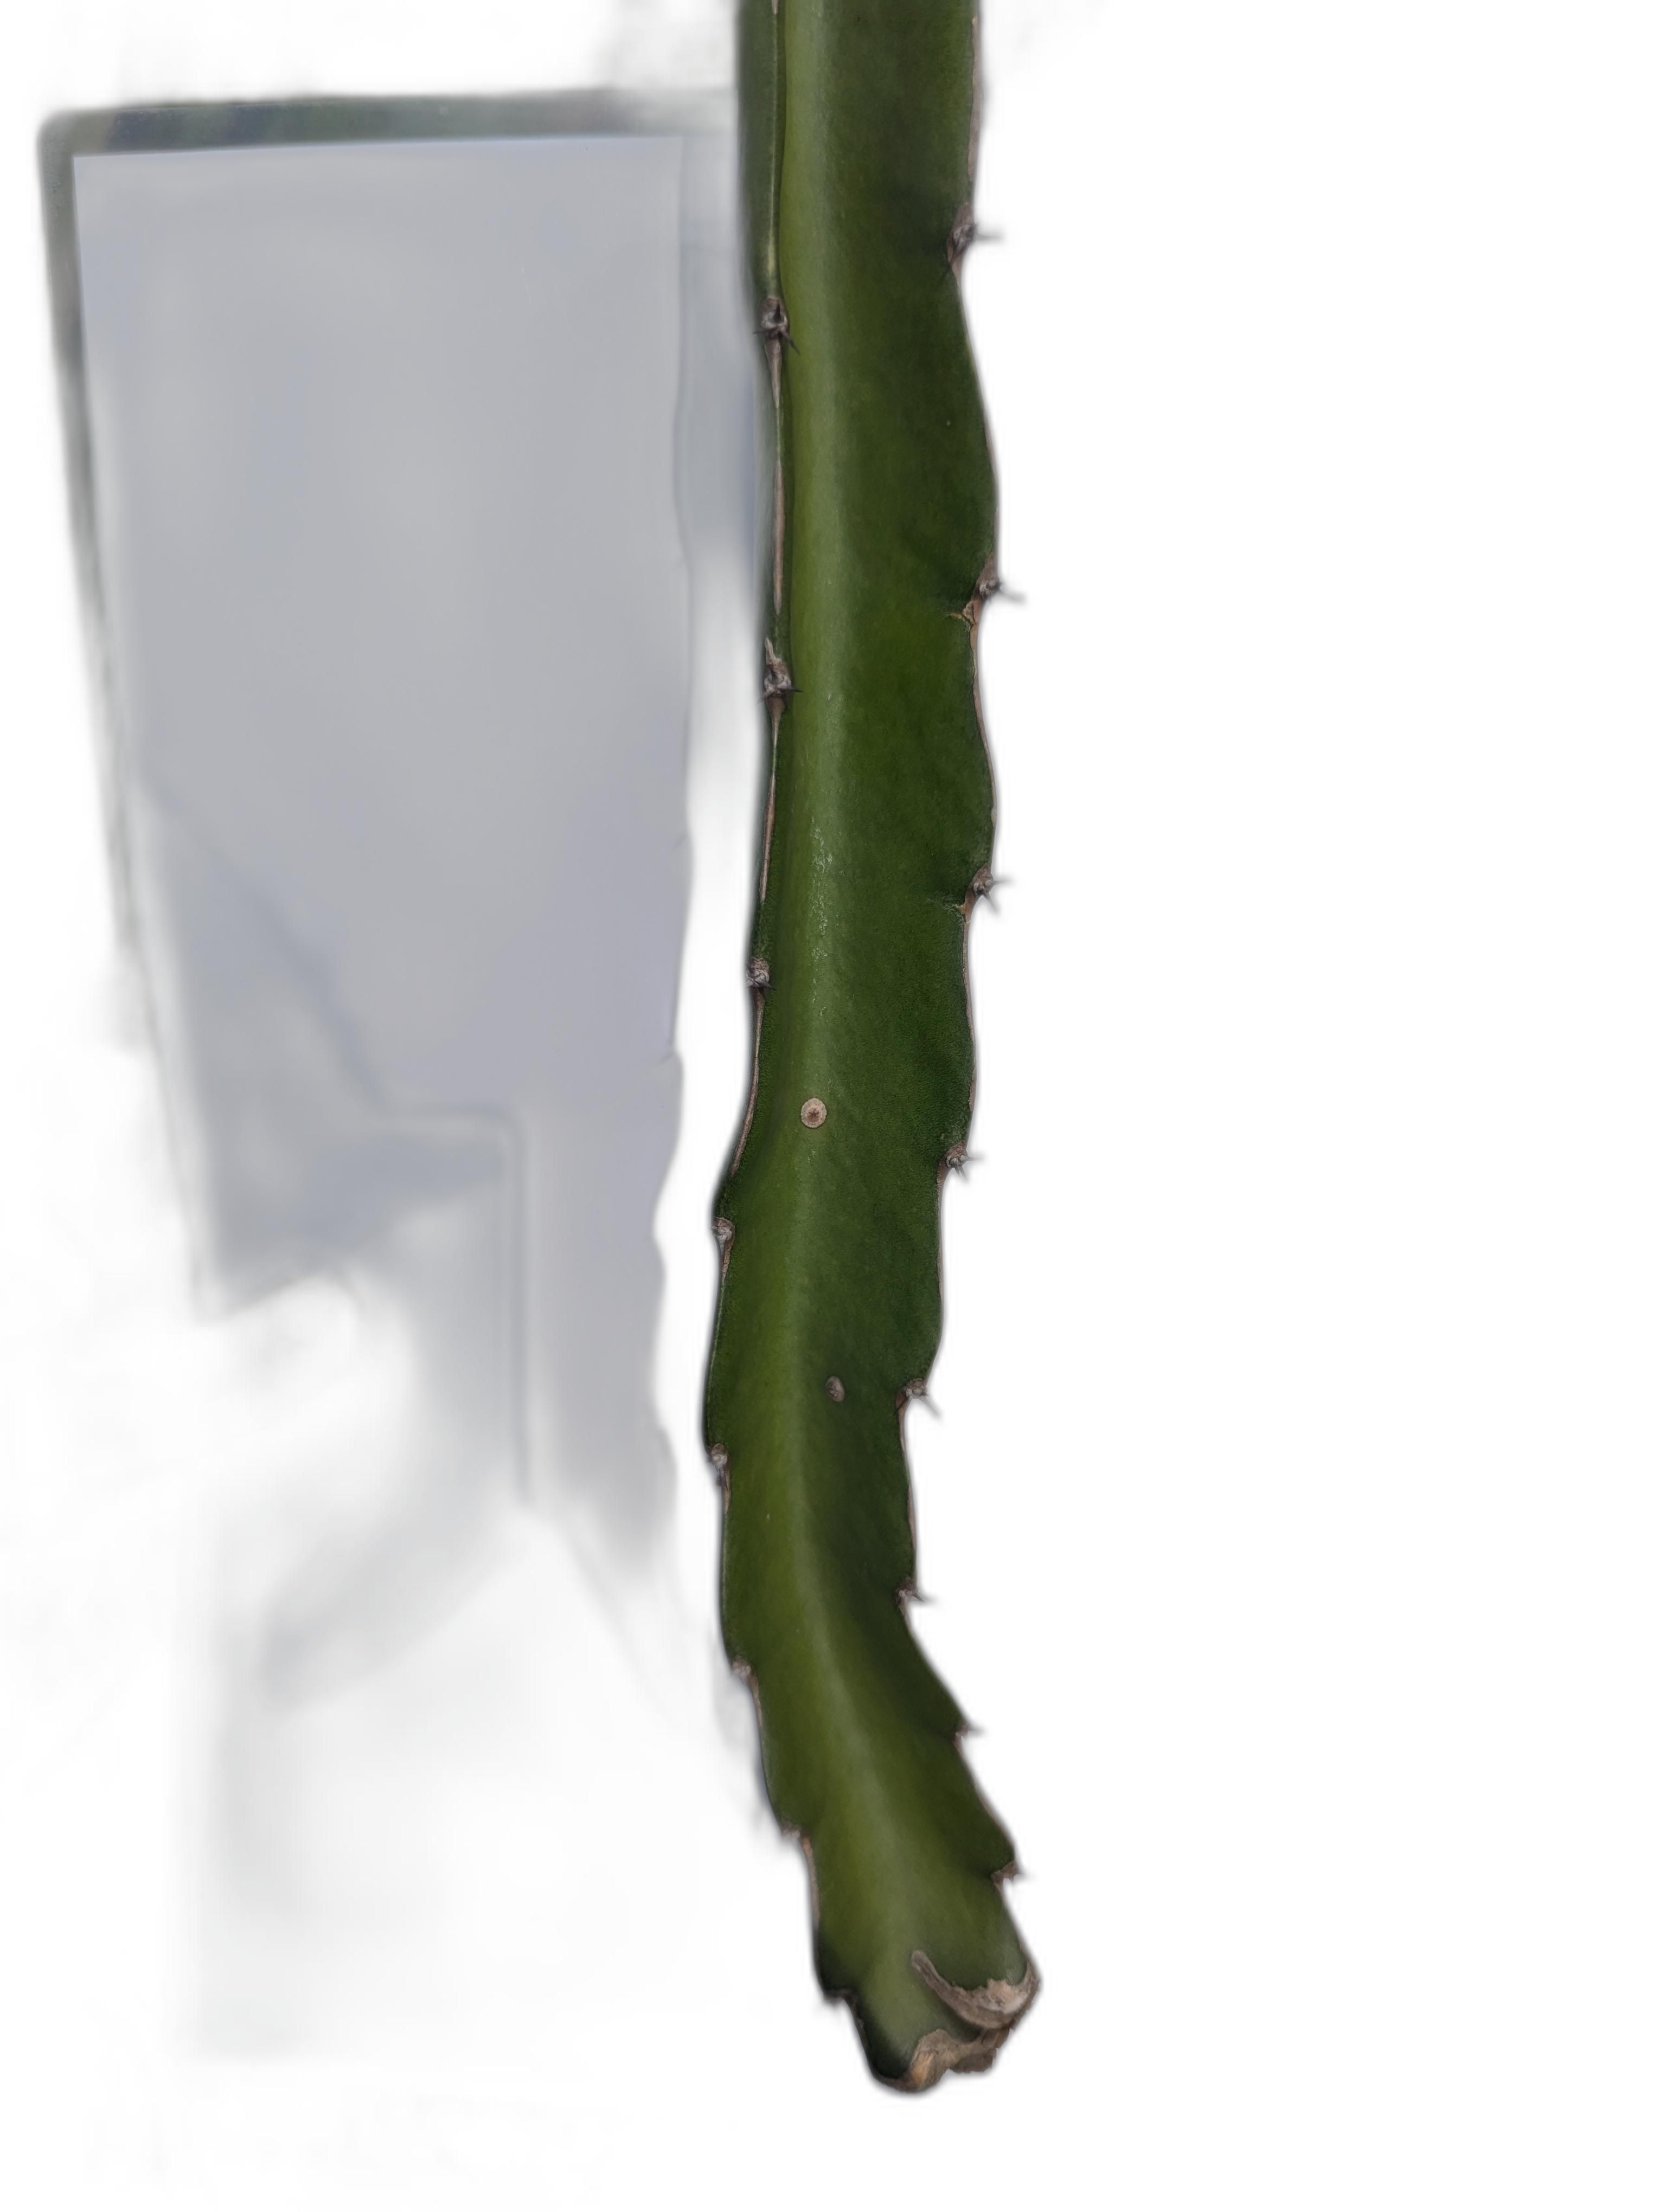
Label: Good leaf